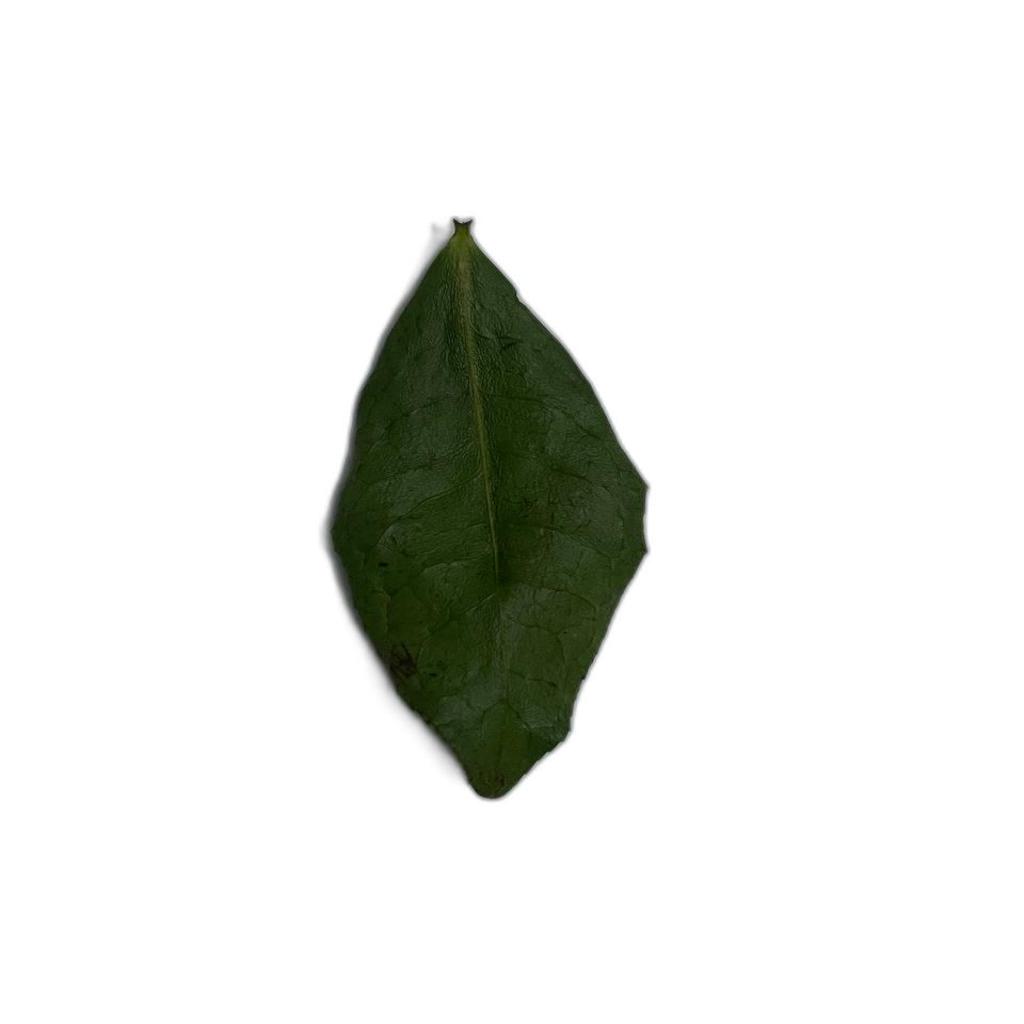
Label: Healthy